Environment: real
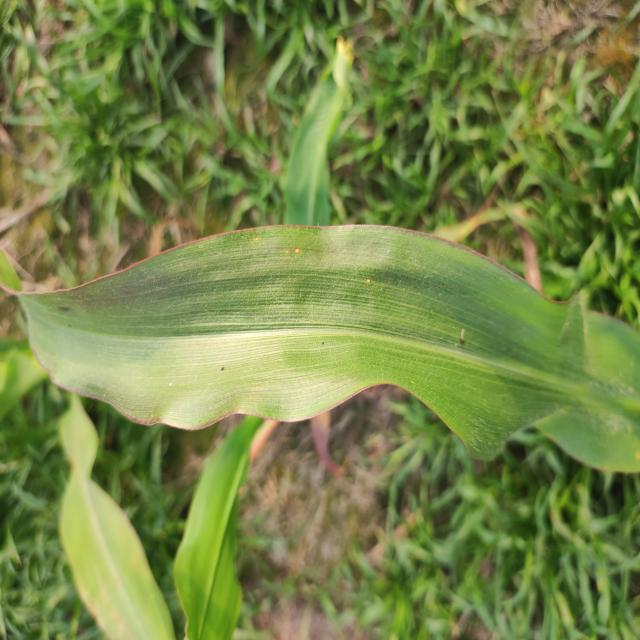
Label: phosphorus_deficiency